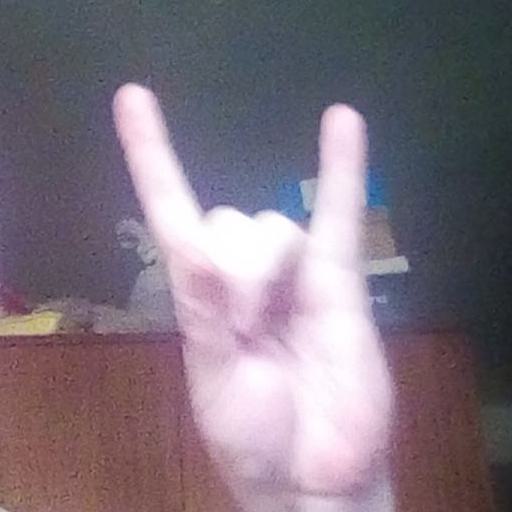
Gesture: rock